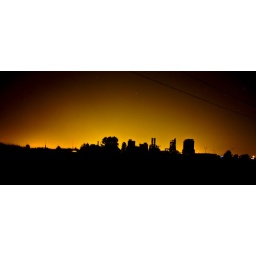
A local chemical plant lies in the shadows of Dow Chemical, lighting up the sky in the background